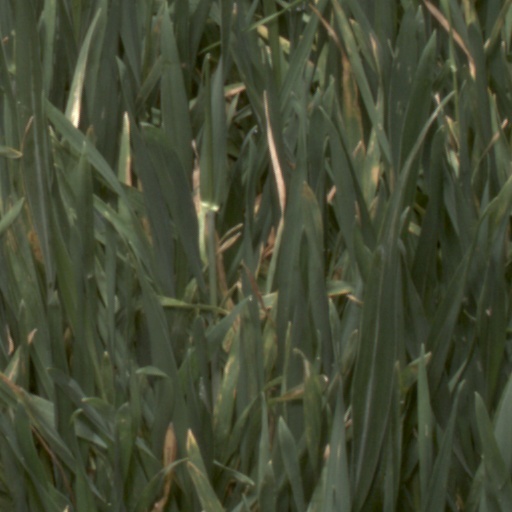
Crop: wheat